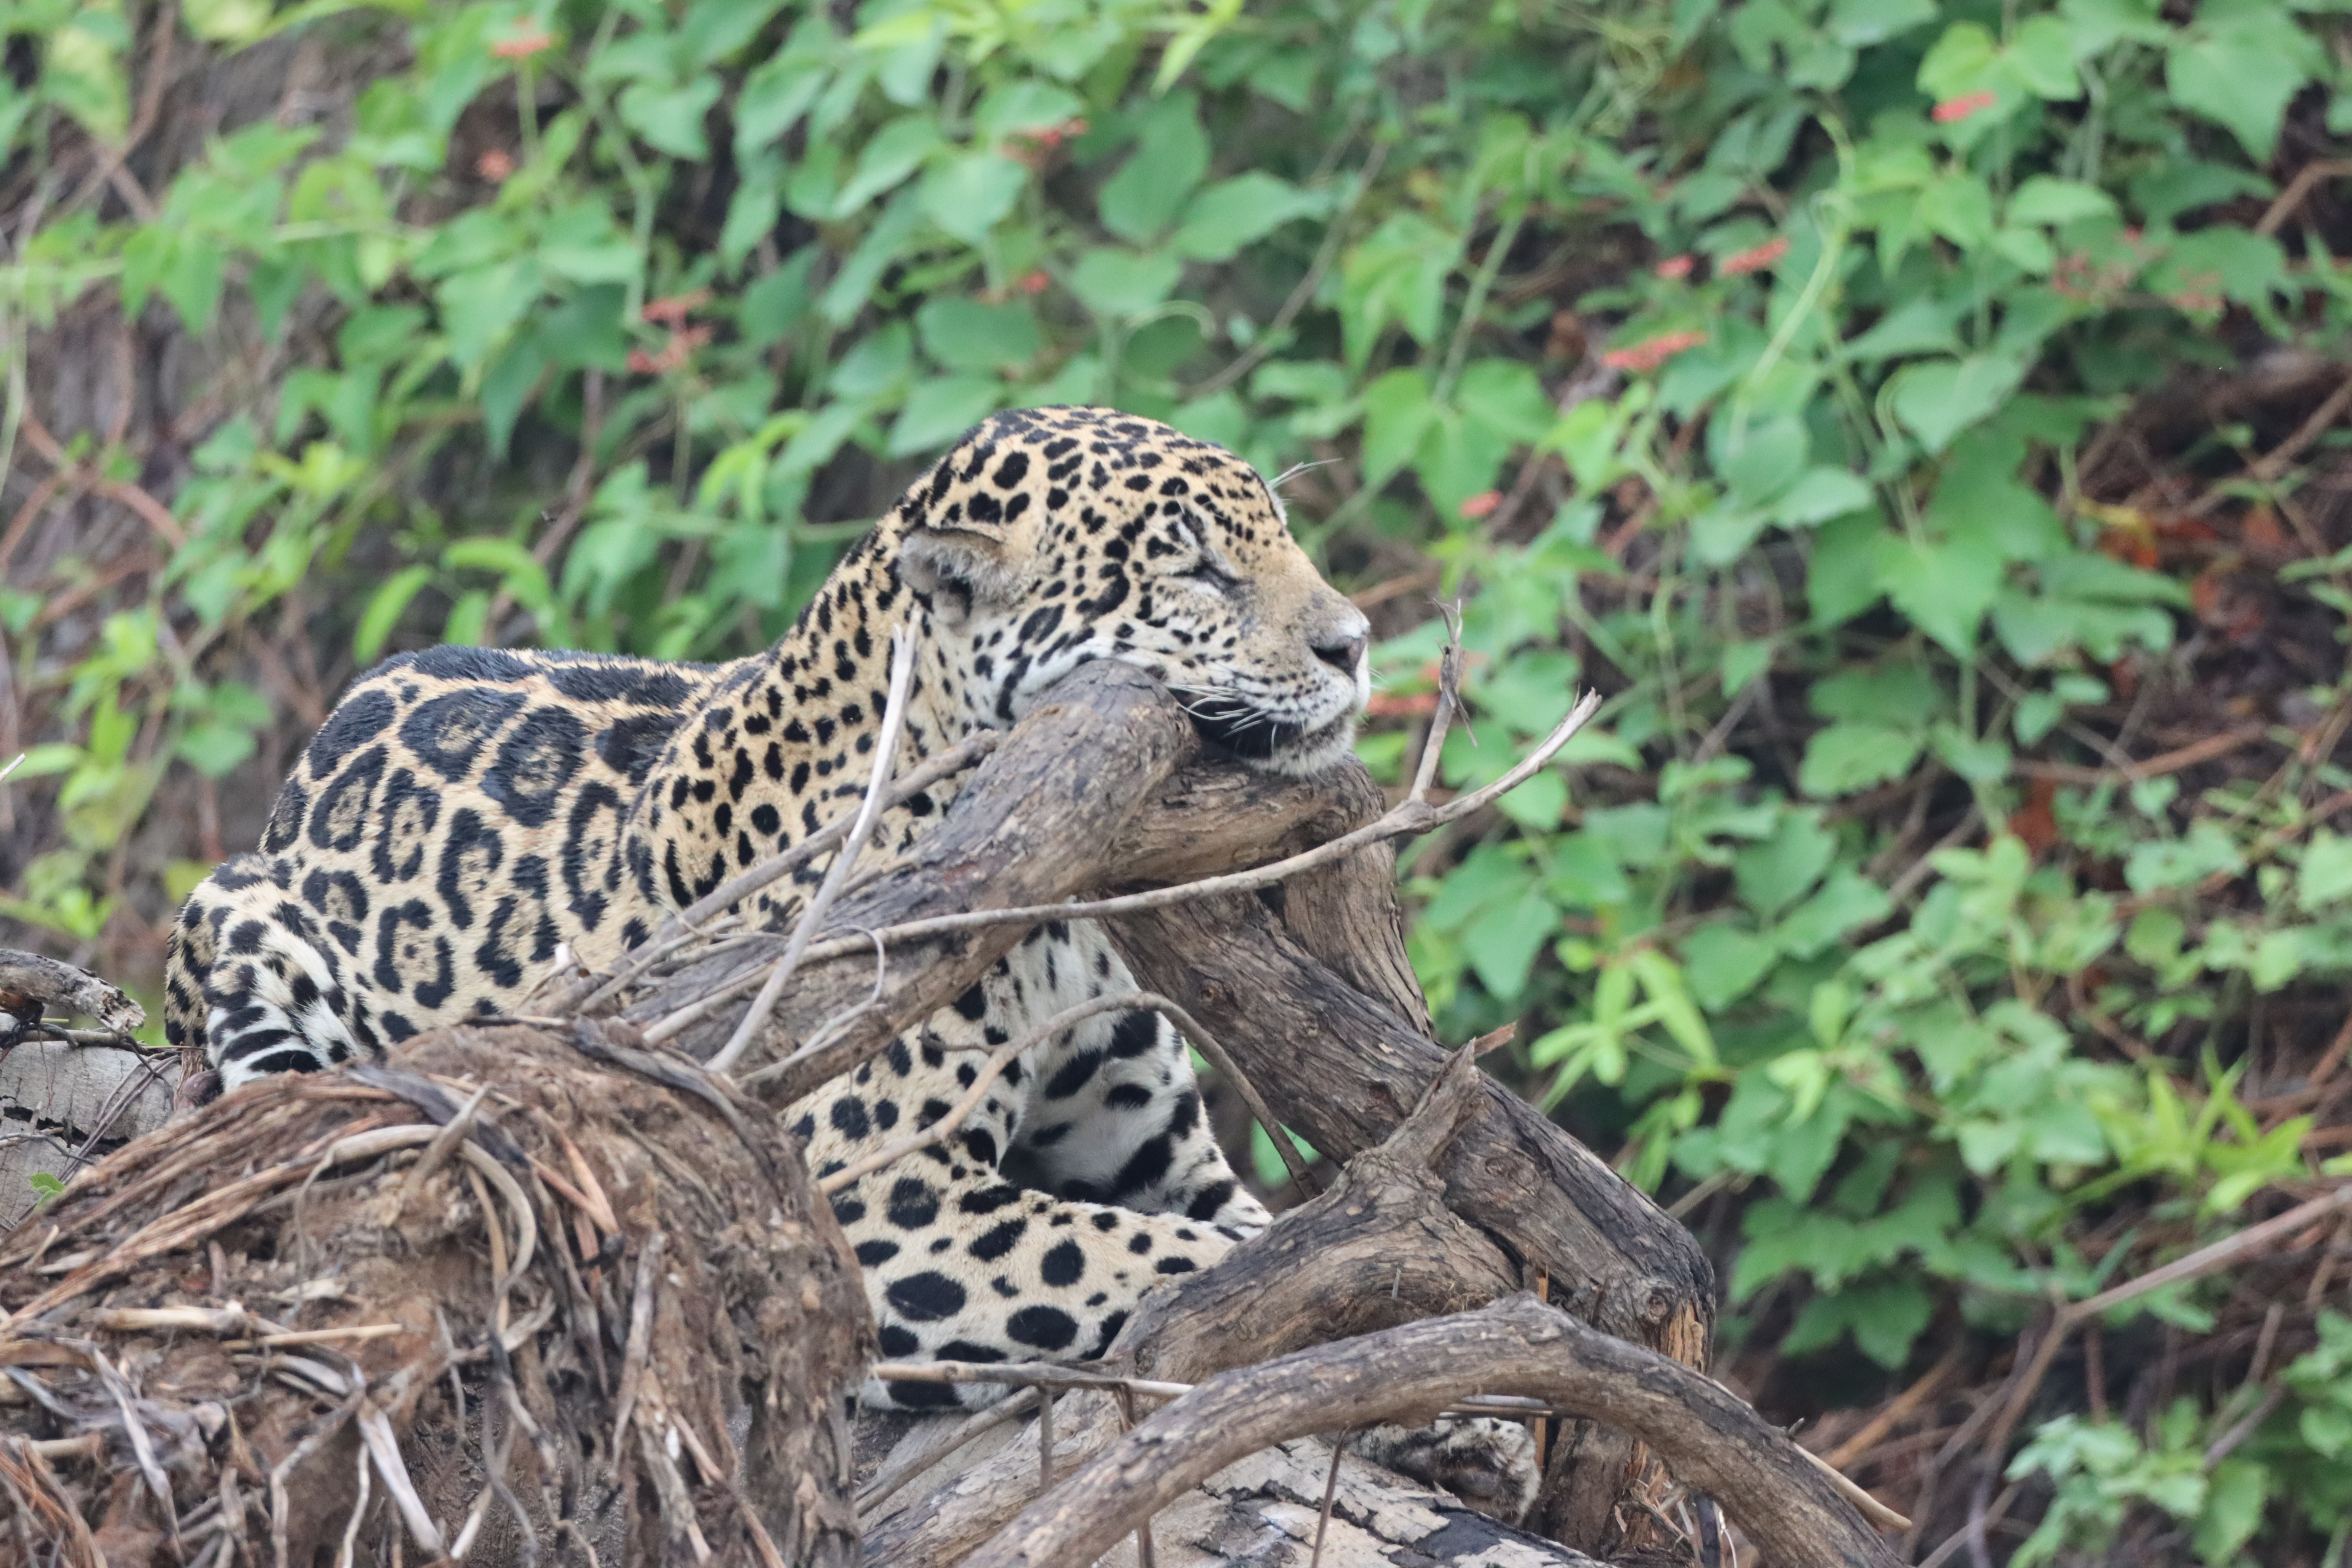
Jaguar: Ti